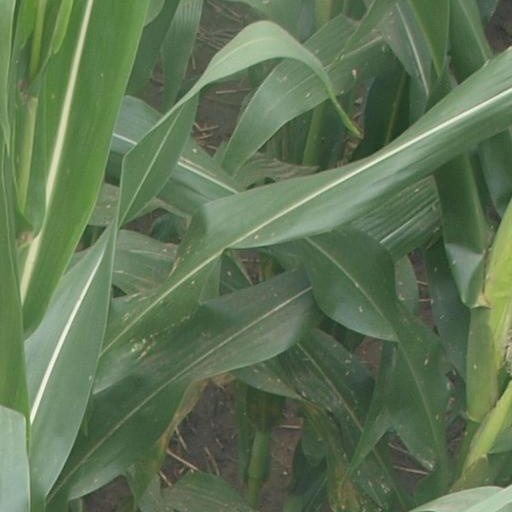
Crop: maize; corn